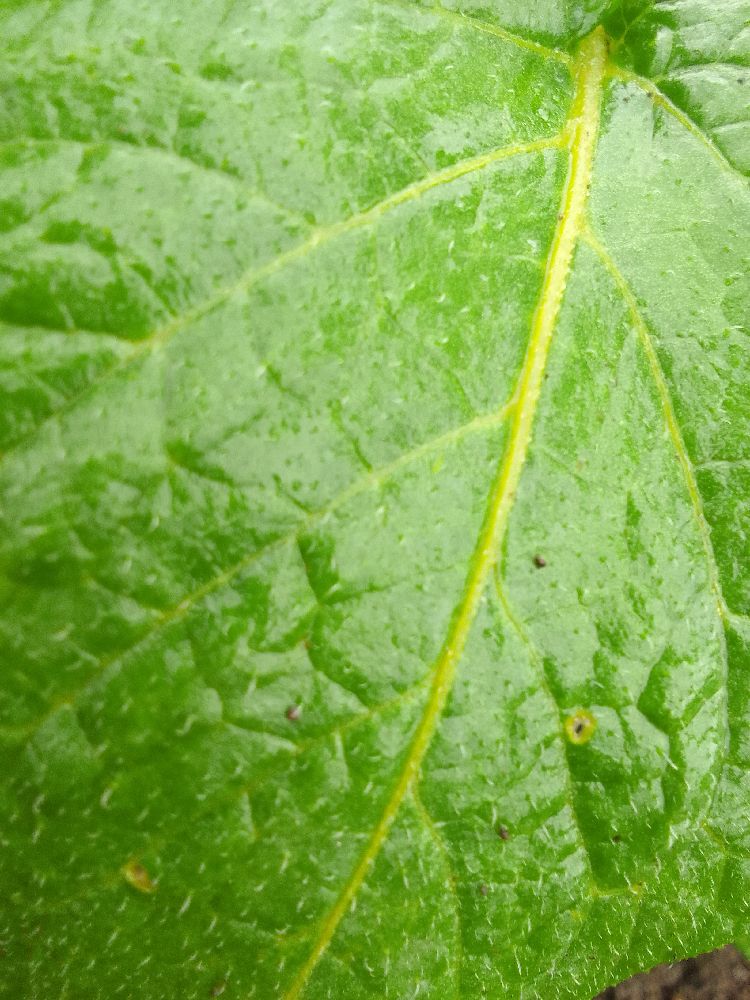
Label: Healthy